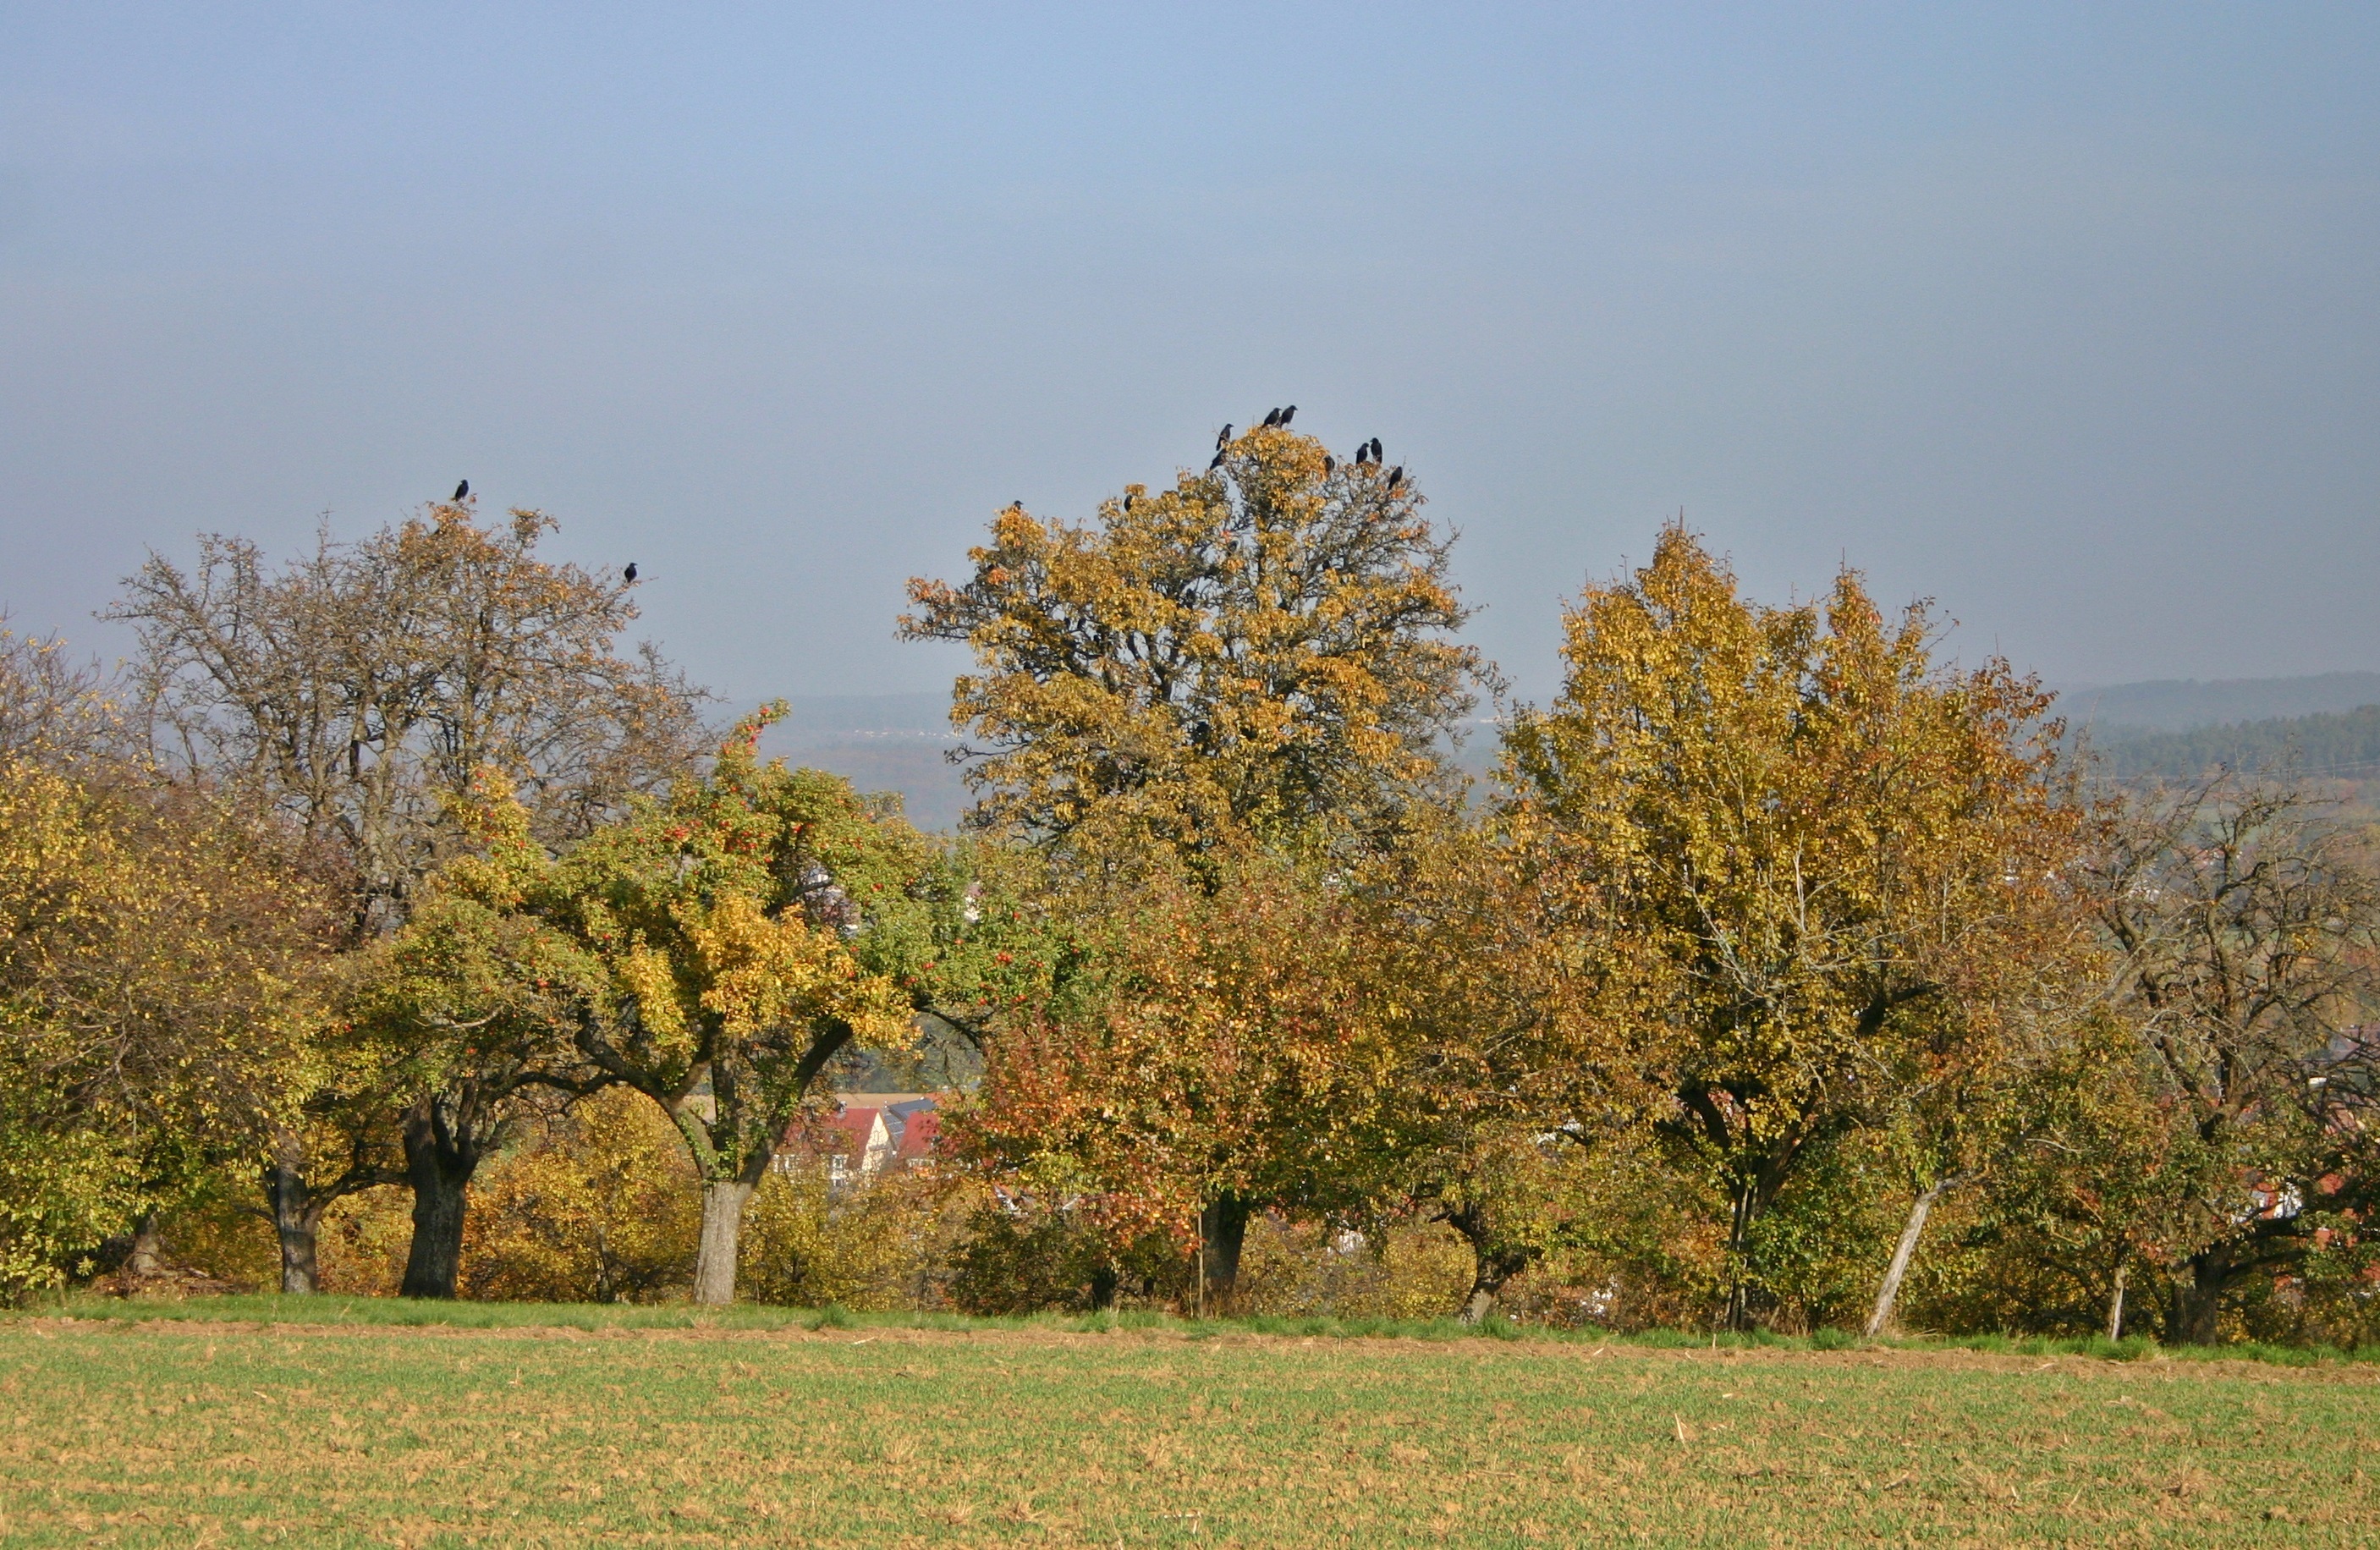
landscape, tree, nature, grass, group, plant, field, farm, meadow, prairie, morning, leaf, hill, flower, orchard, animal, meeting, collection, pasture, autumn, agriculture, season, savanna, crow, birds, fruit tree, raven, raven bird, carrion crow, ecosystem, rural area, swarm, woody plant